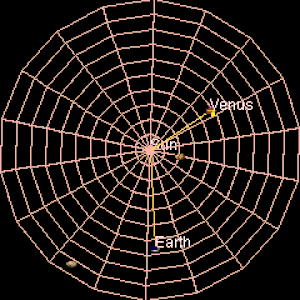
Vénus est la deuxième planète du Système solaire par ordre d'éloignement au Soleil, et la sixième plus grosse aussi bien par la masse que le diamètre. Elle doit son nom à la déesse romaine de l'amour.